Anglican Frontier Missions

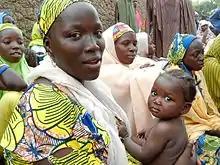
Women in Nigeria

Anglican Frontier Missions exists because the church does not yet exist in every ethno-linguistic nation of the world. Some geo-political nations, like Nigeria, which is made up of 537 ethno-linguistic nations, waited 1800 years for the life-changing message of Jesus Christ. Some 6,000 more ethno-linguistic nations are still waiting. Even though 67 generations have come and gone since Jesus' resurrection, still over 2.0 billion people are unreached with the Gospel. This unseen quarter of the world has no geographic and/or cultural access (or infinitesimally limited access) to churches and Christians. In spite of the great advances made by missionaries over the years, 1/4 of the world’s entire population still has not encountered a Christian, let alone the Gospel itself. These people will likely never have a chance to hear the Gospel before they die, unless intentional efforts are made to reach them. Yet only 3% of the Church’s missionaries and 0.1% of its resources are going to evangelize these unreached people groups. The two countries that send the most missionaries—the US and Brazil—are also the two countries that receive the most missionaries.